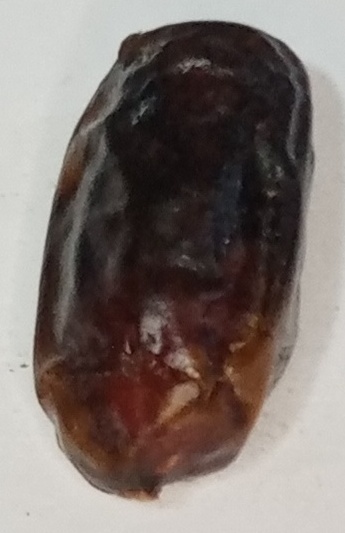
Variety: gajar
Size: small
Grade: grade-1